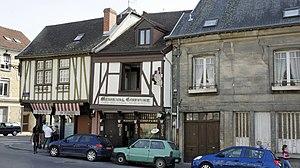
Maisons à pans-de-bois rue Dieu Lumière. Les numéros 20-22, aussi appellé biscuiterie Derungs Frères est inscrit à l'inventaire des monuments historiques.
Le Quartier Barbâtre - Saint-Remi - Verrerie est un sous-ensemble administratif correspondant à un conseil de quartier de Reims qui se situe au sud-est de la ville.
La rue Dieu-Lumière est une voie de la ville de Reims. À ne pas confondre avec le boulevard Dieu Lumière, situé également à Reims.
La place Saint-Timothée est une place de la commune de Reims, dans le département de la Marne, en région Grand-Est.